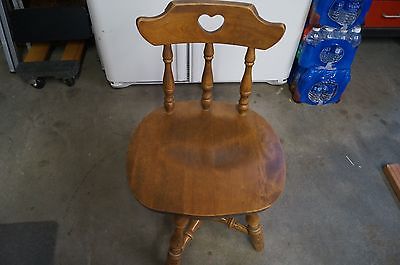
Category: chair